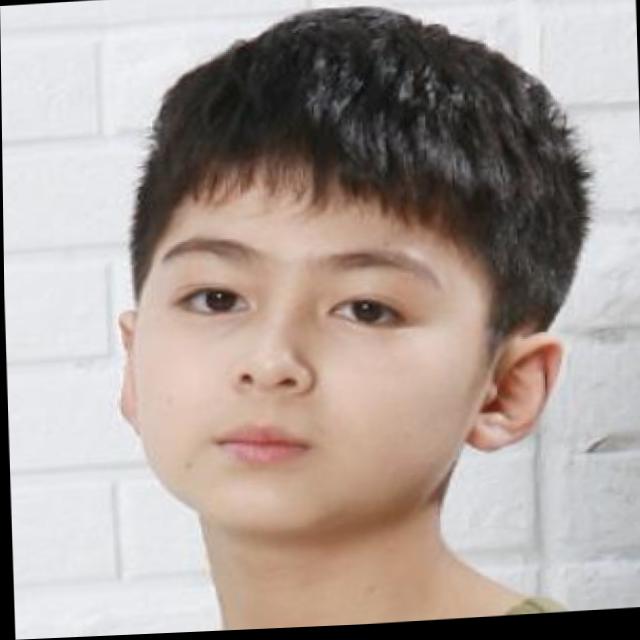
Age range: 13-20